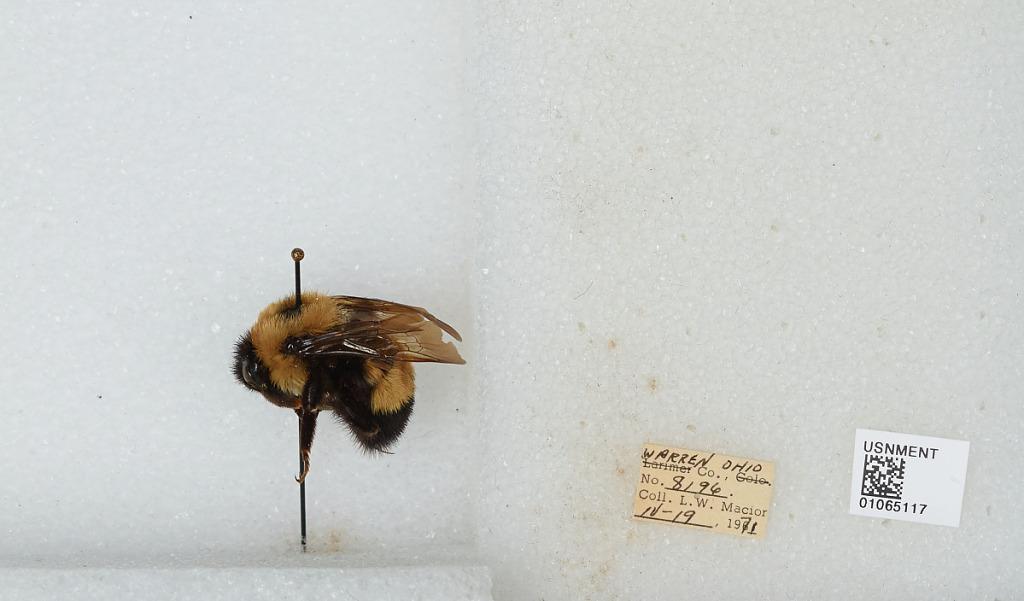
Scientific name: Bombus (Bombus) affinis Cresson
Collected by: L. Macior
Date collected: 1971-4-19
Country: United States
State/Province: Ohio
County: Warren
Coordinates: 39.4242, -84.1856